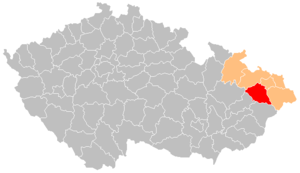
Le district de Nový Jičín est un des six districts de la région de Moravie-Silésie, en Tchéquie. Son chef-lieu est la ville de Nový Jičín.